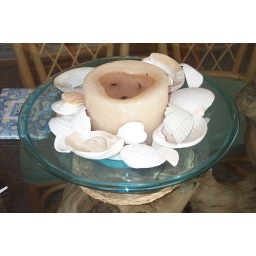
candle holder in the beach house